Riverside Historic District (Riverside, Illinois)

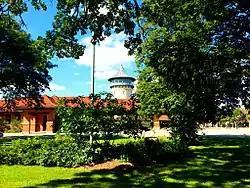
The Riverside Water Tower from Guthrie Park

The Riverside Historic District, also known as Riverside Landscape Architecture District, encompasses what is arguably one of the first planned suburbs in the United States. The district encompasses the majority of the village of Riverside, Illinois, a suburb just west of Chicago. It was planned and designed by Calvert Vaux and Frederick Law Olmsted and features a number of architecturally distinguished buildings.